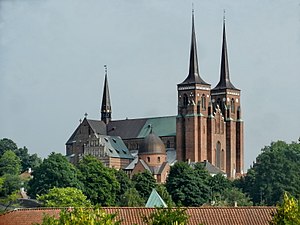
Roskilde Stift
Domkirken i Roskilde Stift
Roskilde Stift er et dansk stift.